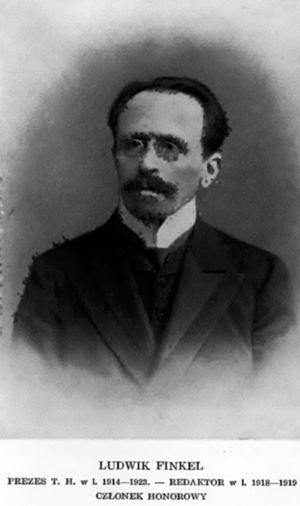
Ludwik Finkel, né le 20 mars 1858 à Bourchtyn - décédé le 24 octobre 1930 à Lviv est un historien polonais.